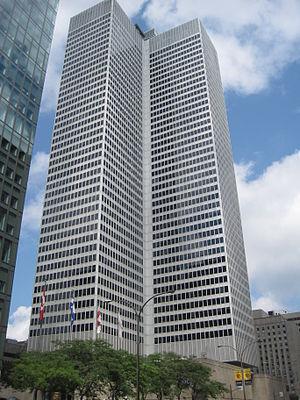
La Place Ville-Marie, vue du boulevard René-Lévesque
Place Ville Marie est un campus d’affaires avec cinq immeubles de bureaux, une esplanade pouvant accueillir une programmation événementielle et une aire gourmande entourée de boutiques dans une galerie commerciale moderne. PVM se situe à l'extrémité sud de l'avenue McGill College, à l'opposé de l'Université McGill dans le district Peter-McGill de l'arrondissement Ville-Marie. Le nom de place Ville Marie désigne toutefois généralement l'immeuble principal de ce complexe, le 1 Place Ville Marie, qui est le quatrième plus haut gratte-ciel de Montréal.
L'architecture québécoise se caractérise par la juxtaposition de l’ancien et du nouveau. Le paysage architectural du Québec est unique par sa grande variété de styles, l’héritage de deux colonisations successives, d’abord française ensuite anglaise, et de l’influence américaine venant du sud.
Le centre ville de Montréal, Canada, compte actuellement 60 gratte-ciels de 100 mètres de hauteur ou plus. Le plus haut, avec 205 mètres et 51 étages, est le 1000 De La Gauchetière, depuis 1992.